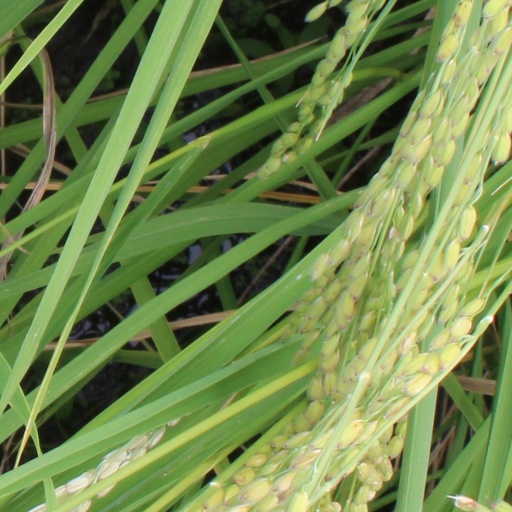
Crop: rice